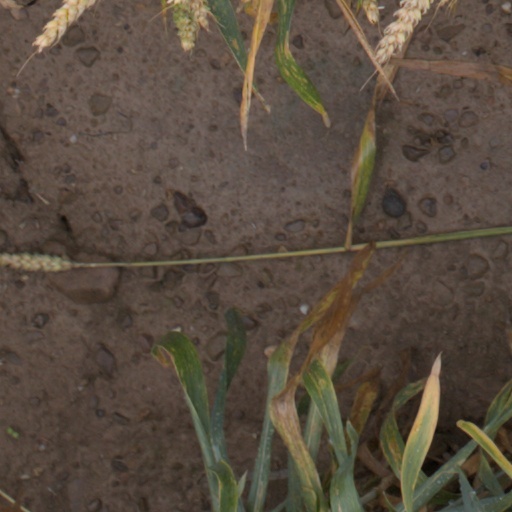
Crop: wheat